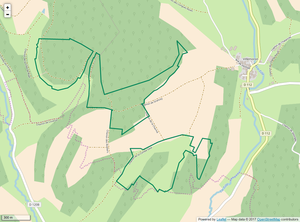
Périmètre de la RNR des pelouses et bois de Villemoron.
La réserve naturelle régionale des pelouses et bois de Villemoron est une réserve naturelle régionale située en Champagne-Ardenne dans la région Grand Est. Classée en 2015, elle occupe une surface de 87 hectares.